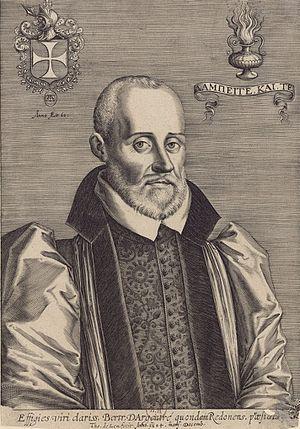
Portrait de Bertrand d'Argentré (1519-1590), estampe.
Bertrand d’Argentré est un juriste et historien breton, né à Vitré le 19 mai 1519 et mort à Thorigné le 13 février 1590.
Vitré /vi.tʁe/ est une commune française située dans le département d'Ille-et-Vilaine. Ses habitants sont les Vitréens et les Vitréennes. La ville comptait 18 037 habitants en 2017, ce qui en fait la 14ᵉ plus grande ville de la région et la 522ᵉ de France. Elle est au cœur de la communauté d'agglomération de Vitré Communauté.